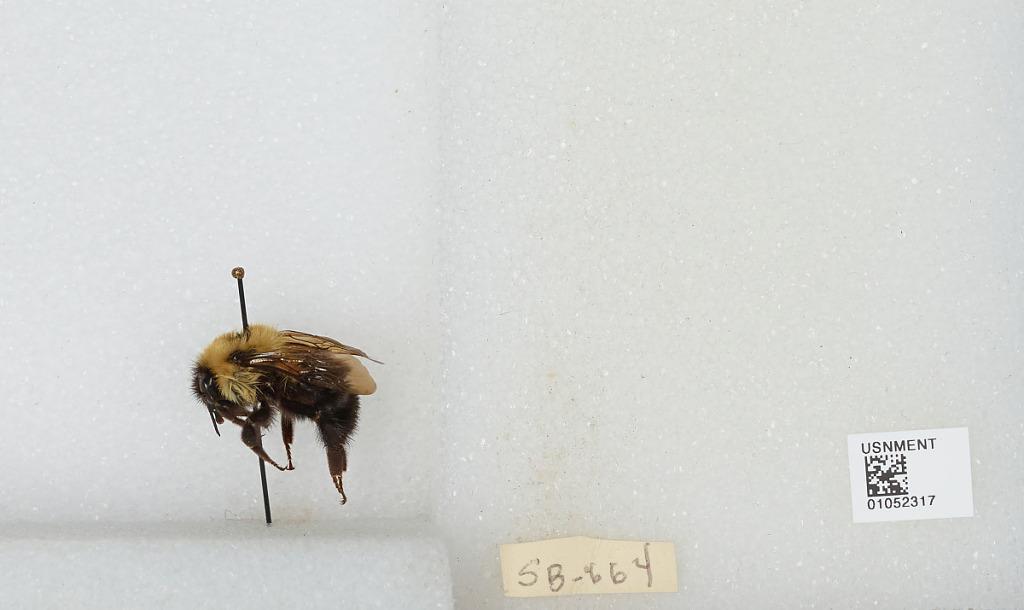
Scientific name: Bombus sp.